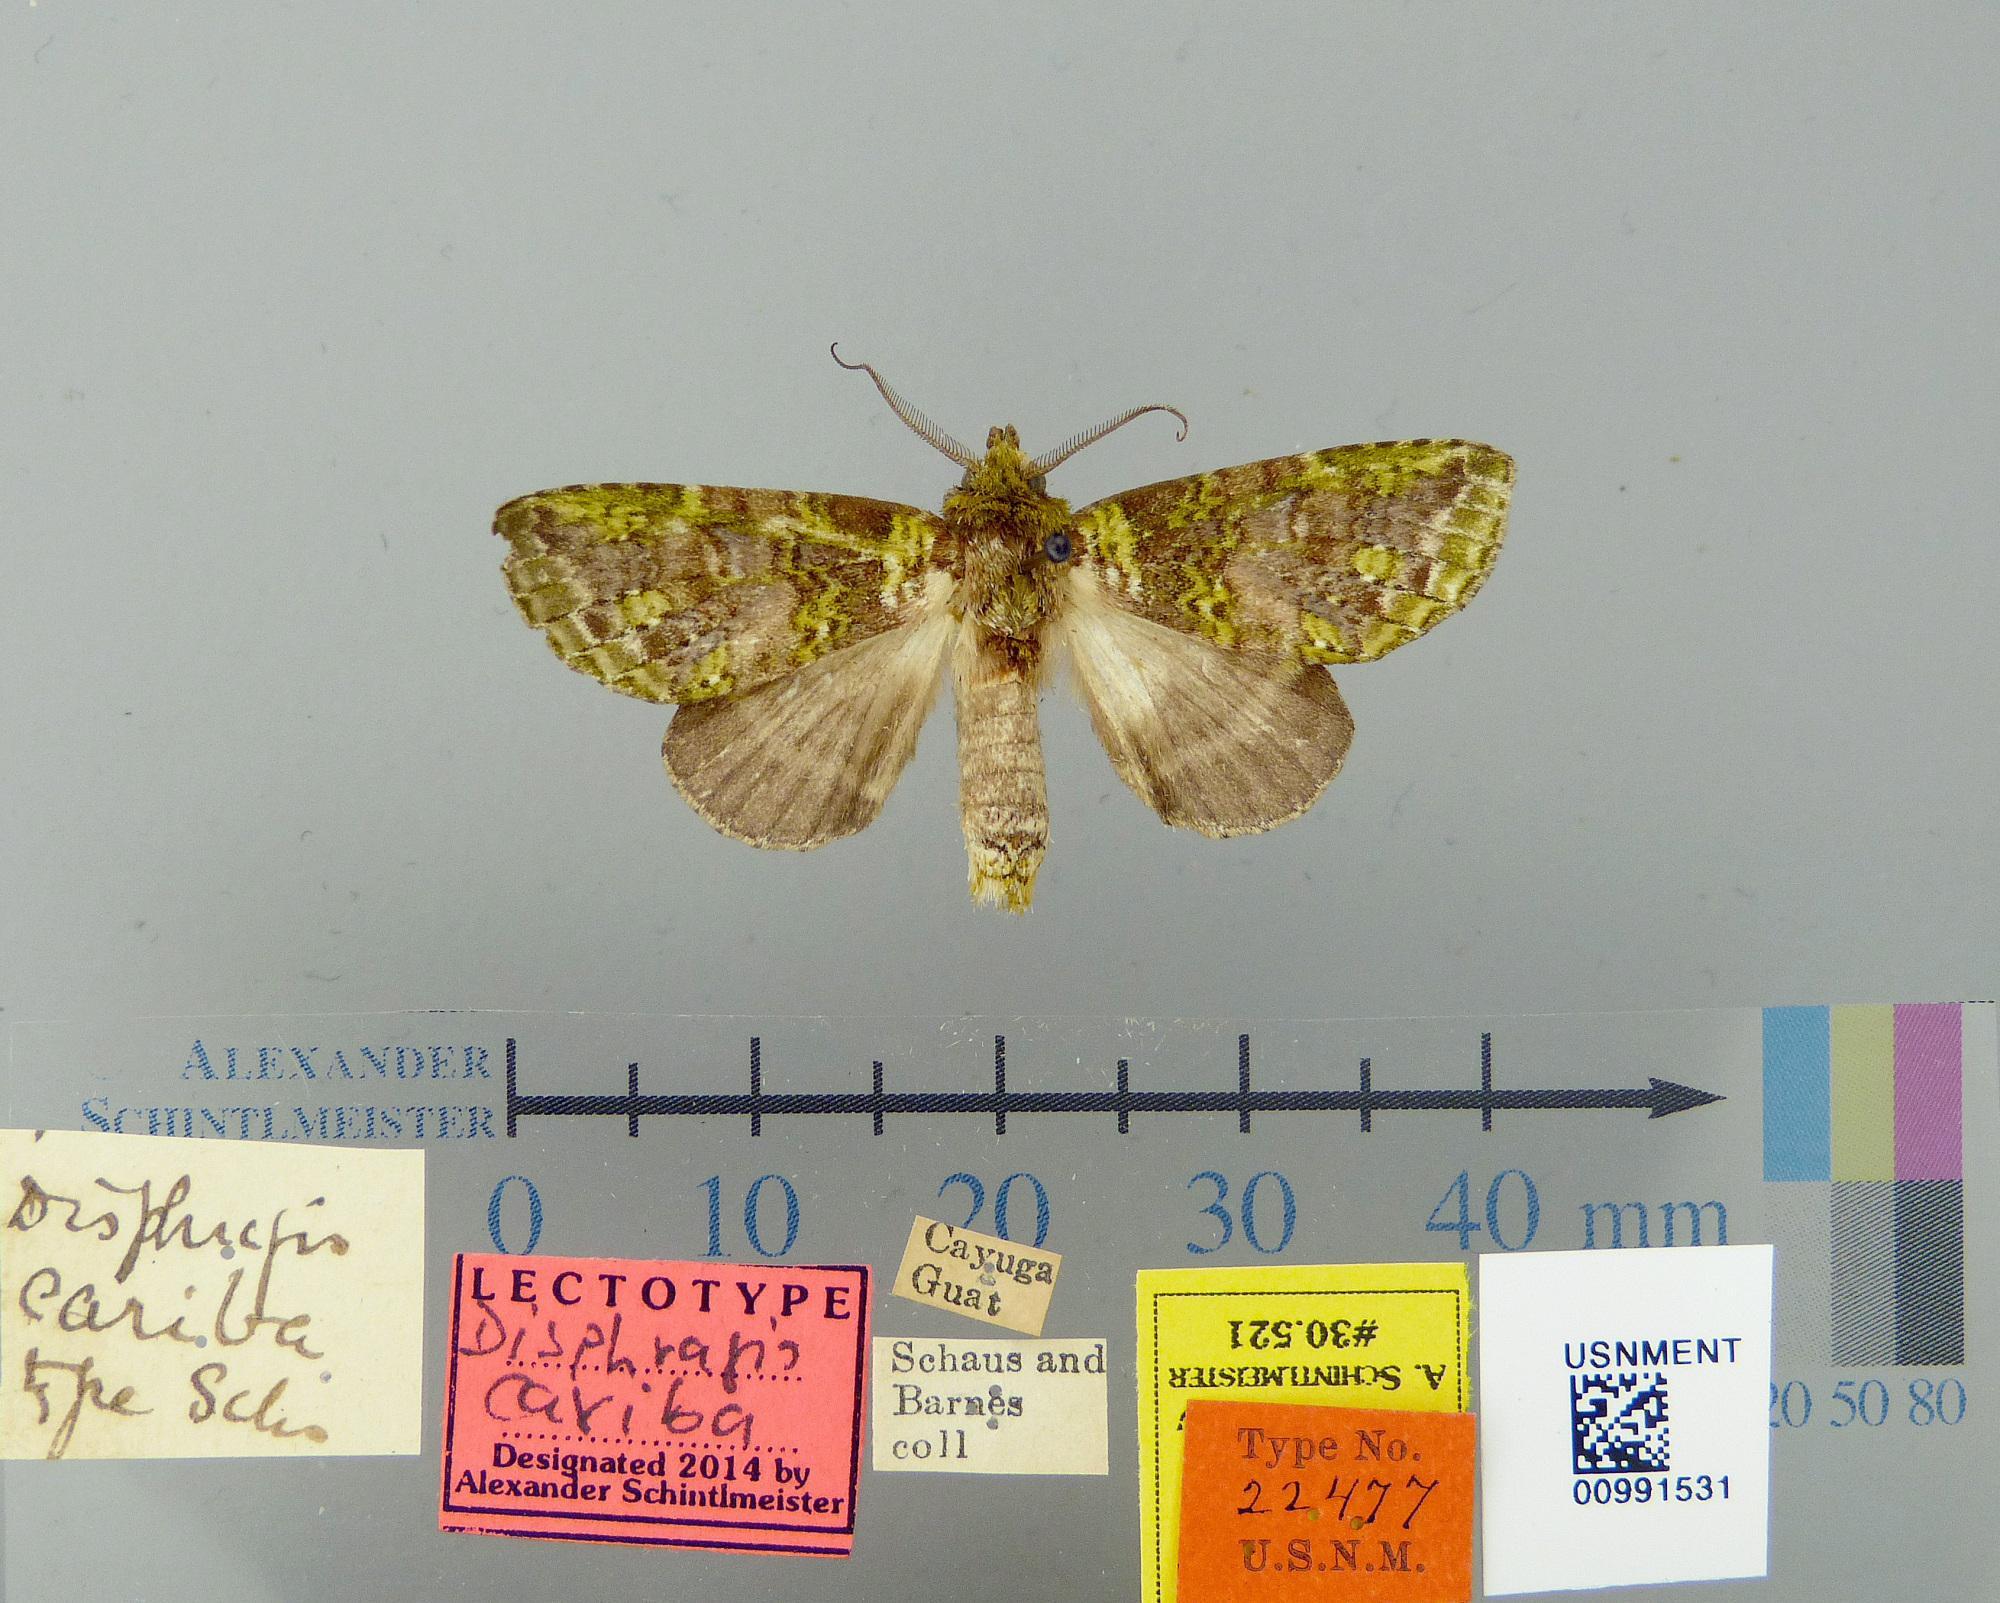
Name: Disphragis cariba
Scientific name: Disphragis cariba Schaus, 1921
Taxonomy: Animalia, Arthropoda, Insecta, Lepidoptera, Notodontidae
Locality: Cayuga, Izabal, Guatemala
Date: [Not Stated]